Wigner distribution function

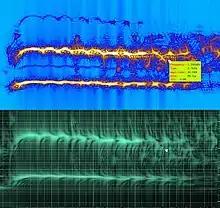
WDF (in red and yellow) vs FIR bank (in green) time-frequency distribution analysis.

The Wigner distribution function (WDF) is used in signal processing as a transform in time-frequency analysis.